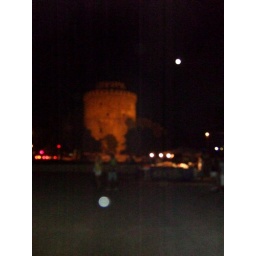
They call it the white tower it's old jail/watch tower over the city on the bay